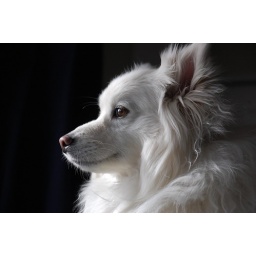
...hanging out in the sunny window on Valentine's Day... waiting for Mark to come home from running errands